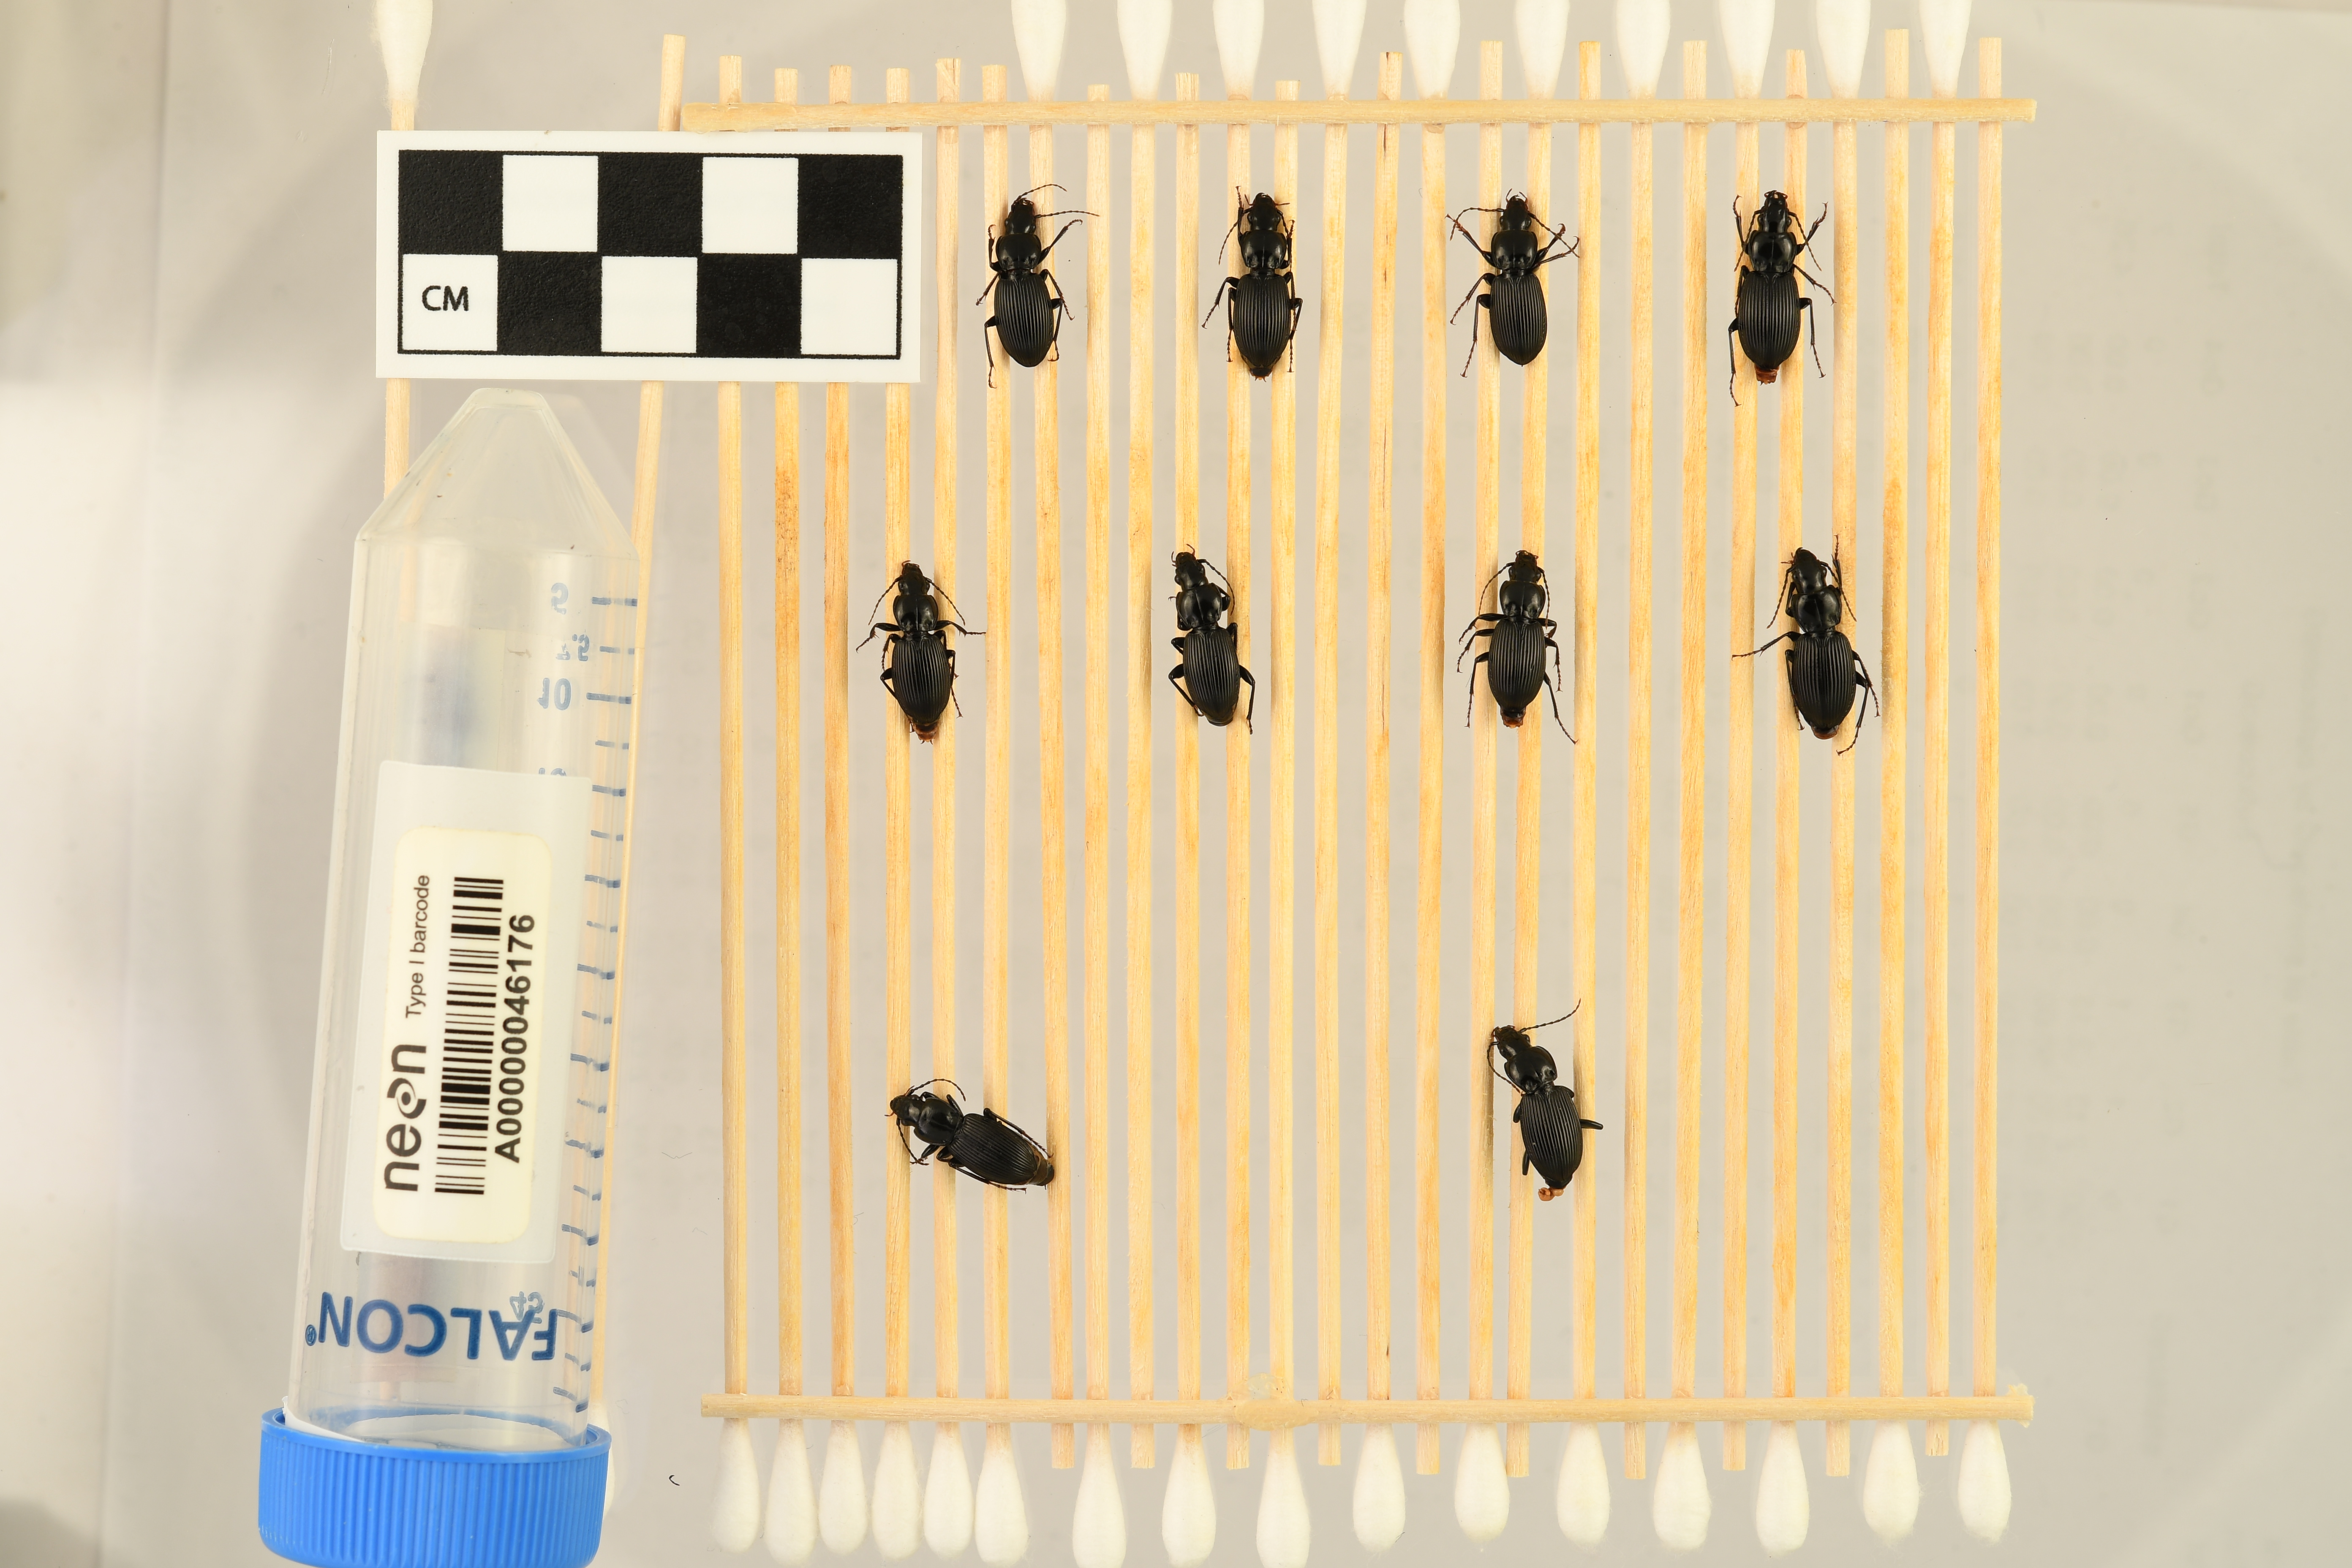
Pterostichus coracinus — Mountain Lake Biological Station NEON, plot MLBS_002. Beetle 1, ElytraLength: 0.8455 cm (lying flat: Yes)

Pterostichus coracinus — Mountain Lake Biological Station NEON, plot MLBS_002. Beetle 1, ElytraWidth: 0.4243 cm (lying flat: Yes)

Pterostichus coracinus — Mountain Lake Biological Station NEON, plot MLBS_002. Beetle 2, ElytraLength: 0.8387 cm (lying flat: Yes)

Pterostichus coracinus — Mountain Lake Biological Station NEON, plot MLBS_002. Beetle 2, ElytraWidth: 0.4086 cm (lying flat: Yes)

Pterostichus coracinus — Mountain Lake Biological Station NEON, plot MLBS_002. Beetle 3, ElytraLength: 0.8304 cm (lying flat: Yes)

Pterostichus coracinus — Mountain Lake Biological Station NEON, plot MLBS_002. Beetle 3, ElytraWidth: 0.4313 cm (lying flat: Yes)

Pterostichus coracinus — Mountain Lake Biological Station NEON, plot MLBS_002. Beetle 4, ElytraLength: 0.7922 cm (lying flat: Yes)

Pterostichus coracinus — Mountain Lake Biological Station NEON, plot MLBS_002. Beetle 4, ElytraWidth: 0.4108 cm (lying flat: Yes)

Pterostichus coracinus — Mountain Lake Biological Station NEON, plot MLBS_002. Beetle 5, ElytraLength: 0.8184 cm (lying flat: Yes)

Pterostichus coracinus — Mountain Lake Biological Station NEON, plot MLBS_002. Beetle 5, ElytraWidth: 0.3924 cm (lying flat: Yes)

Pterostichus coracinus — Mountain Lake Biological Station NEON, plot MLBS_002. Beetle 6, ElytraLength: 0.8511 cm (lying flat: Yes)

Pterostichus coracinus — Mountain Lake Biological Station NEON, plot MLBS_002. Beetle 6, ElytraWidth: 0.4206 cm (lying flat: Yes)

Pterostichus coracinus — Mountain Lake Biological Station NEON, plot MLBS_002. Beetle 7, ElytraLength: 0.872 cm (lying flat: Yes)

Pterostichus coracinus — Mountain Lake Biological Station NEON, plot MLBS_002. Beetle 7, ElytraWidth: 0.442 cm (lying flat: Yes)

Pterostichus coracinus — Mountain Lake Biological Station NEON, plot MLBS_002. Beetle 8, ElytraLength: 0.8078 cm (lying flat: Yes)

Pterostichus coracinus — Mountain Lake Biological Station NEON, plot MLBS_002. Beetle 8, ElytraWidth: 0.4282 cm (lying flat: Yes)

Pterostichus coracinus — Mountain Lake Biological Station NEON, plot MLBS_002. Beetle 9, ElytraLength: 0.8035 cm (lying flat: Yes)

Pterostichus coracinus — Mountain Lake Biological Station NEON, plot MLBS_002. Beetle 9, ElytraWidth: 0.4491 cm (lying flat: Yes)

Pterostichus coracinus — Mountain Lake Biological Station NEON, plot MLBS_002. Beetle 1, ElytraLength: 0.9143 cm (lying flat: Yes)

Pterostichus coracinus — Mountain Lake Biological Station NEON, plot MLBS_002. Beetle 1, ElytraWidth: 0.4687 cm (lying flat: Yes)

Pterostichus coracinus — Mountain Lake Biological Station NEON, plot MLBS_002. Beetle 2, ElytraLength: 0.9302 cm (lying flat: Yes)

Pterostichus coracinus — Mountain Lake Biological Station NEON, plot MLBS_002. Beetle 2, ElytraWidth: 0.4536 cm (lying flat: Yes)

Pterostichus coracinus — Mountain Lake Biological Station NEON, plot MLBS_002. Beetle 3, ElytraLength: 0.9232 cm (lying flat: Yes)

Pterostichus coracinus — Mountain Lake Biological Station NEON, plot MLBS_002. Beetle 3, ElytraWidth: 0.4548 cm (lying flat: Yes)

Pterostichus coracinus — Mountain Lake Biological Station NEON, plot MLBS_002. Beetle 4, ElytraLength: 0.977 cm (lying flat: Yes)

Pterostichus coracinus — Mountain Lake Biological Station NEON, plot MLBS_002. Beetle 4, ElytraWidth: 0.4883 cm (lying flat: Yes)

Pterostichus coracinus — Mountain Lake Biological Station NEON, plot MLBS_002. Beetle 5, ElytraLength: 0.8783 cm (lying flat: Yes)

Pterostichus coracinus — Mountain Lake Biological Station NEON, plot MLBS_002. Beetle 5, ElytraWidth: 0.4572 cm (lying flat: Yes)

Pterostichus coracinus — Mountain Lake Biological Station NEON, plot MLBS_002. Beetle 6, ElytraLength: 0.908 cm (lying flat: Yes)

Pterostichus coracinus — Mountain Lake Biological Station NEON, plot MLBS_002. Beetle 6, ElytraWidth: 0.4588 cm (lying flat: Yes)

Pterostichus coracinus — Mountain Lake Biological Station NEON, plot MLBS_002. Beetle 7, ElytraLength: 0.9221 cm (lying flat: Yes)

Pterostichus coracinus — Mountain Lake Biological Station NEON, plot MLBS_002. Beetle 7, ElytraWidth: 0.4443 cm (lying flat: Yes)

Pterostichus coracinus — Mountain Lake Biological Station NEON, plot MLBS_002. Beetle 8, ElytraLength: 0.9541 cm (lying flat: Yes)

Pterostichus coracinus — Mountain Lake Biological Station NEON, plot MLBS_002. Beetle 8, ElytraWidth: 0.5354 cm (lying flat: Yes)

Pterostichus coracinus — Mountain Lake Biological Station NEON, plot MLBS_002. Beetle 9, ElytraLength: 0.8946 cm (lying flat: Yes)

Pterostichus coracinus — Mountain Lake Biological Station NEON, plot MLBS_002. Beetle 9, ElytraWidth: 0.4371 cm (lying flat: Yes)

Pterostichus coracinus — Mountain Lake Biological Station NEON, plot MLBS_002. Beetle 10, ElytraLength: 0.9372 cm (lying flat: Yes)

Pterostichus coracinus — Mountain Lake Biological Station NEON, plot MLBS_002. Beetle 10, ElytraWidth: 0.4767 cm (lying flat: Yes)

Pterostichus coracinus — Mountain Lake Biological Station NEON, plot MLBS_002. Beetle 1, ElytraLength: 0.8613 cm (lying flat: Yes)

Pterostichus coracinus — Mountain Lake Biological Station NEON, plot MLBS_002. Beetle 1, ElytraWidth: 0.4371 cm (lying flat: Yes)

Pterostichus coracinus — Mountain Lake Biological Station NEON, plot MLBS_002. Beetle 2, ElytraLength: 0.8523 cm (lying flat: Yes)

Pterostichus coracinus — Mountain Lake Biological Station NEON, plot MLBS_002. Beetle 2, ElytraWidth: 0.4319 cm (lying flat: Yes)

Pterostichus coracinus — Mountain Lake Biological Station NEON, plot MLBS_002. Beetle 3, ElytraLength: 0.8549 cm (lying flat: Yes)

Pterostichus coracinus — Mountain Lake Biological Station NEON, plot MLBS_002. Beetle 3, ElytraWidth: 0.421 cm (lying flat: Yes)

Pterostichus coracinus — Mountain Lake Biological Station NEON, plot MLBS_002. Beetle 4, ElytraLength: 0.9205 cm (lying flat: Yes)

Pterostichus coracinus — Mountain Lake Biological Station NEON, plot MLBS_002. Beetle 4, ElytraWidth: 0.4664 cm (lying flat: Yes)

Pterostichus coracinus — Mountain Lake Biological Station NEON, plot MLBS_002. Beetle 5, ElytraLength: 0.8107 cm (lying flat: Yes)

Pterostichus coracinus — Mountain Lake Biological Station NEON, plot MLBS_002. Beetle 5, ElytraWidth: 0.4242 cm (lying flat: Yes)

Pterostichus coracinus — Mountain Lake Biological Station NEON, plot MLBS_002. Beetle 6, ElytraLength: 0.8613 cm (lying flat: Yes)

Pterostichus coracinus — Mountain Lake Biological Station NEON, plot MLBS_002. Beetle 6, ElytraWidth: 0.4259 cm (lying flat: Yes)

Pterostichus coracinus — Mountain Lake Biological Station NEON, plot MLBS_002. Beetle 7, ElytraLength: 0.8458 cm (lying flat: Yes)

Pterostichus coracinus — Mountain Lake Biological Station NEON, plot MLBS_002. Beetle 7, ElytraWidth: 0.4324 cm (lying flat: Yes)

Pterostichus coracinus — Mountain Lake Biological Station NEON, plot MLBS_002. Beetle 8, ElytraLength: 0.9093 cm (lying flat: Yes)

Pterostichus coracinus — Mountain Lake Biological Station NEON, plot MLBS_002. Beetle 8, ElytraWidth: 0.4778 cm (lying flat: Yes)

Pterostichus coracinus — Mountain Lake Biological Station NEON, plot MLBS_002. Beetle 9, ElytraLength: 0.8389 cm (lying flat: Yes)

Pterostichus coracinus — Mountain Lake Biological Station NEON, plot MLBS_002. Beetle 9, ElytraWidth: 0.4385 cm (lying flat: Yes)

Pterostichus coracinus — Mountain Lake Biological Station NEON, plot MLBS_002. Beetle 10, ElytraLength: 0.8691 cm (lying flat: Yes)

Pterostichus coracinus — Mountain Lake Biological Station NEON, plot MLBS_002. Beetle 10, ElytraWidth: 0.4465 cm (lying flat: Yes)